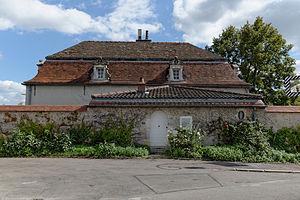
Maison du peintre Claude Hoin - Messigny et Vantoux This building is indexed in the Base Mérimée, a database of architectural heritage maintained by the French Ministry of Culture,
Claude-Jean-Baptiste Hoin, né le 25 juin 1750 à Dijon où il est mort le 16 juillet 1817, est un peintre, dessinateur et miniaturiste français.
Cet article recense une partie des monuments historiques de la Côte-d'Or, en France.
Messigny-et-Vantoux est une commune française située dans le département de la Côte-d'Or en région Bourgogne-Franche-Comté.